Nils Slaatto

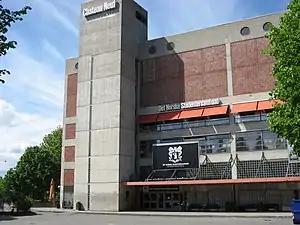
Chateau Neuf

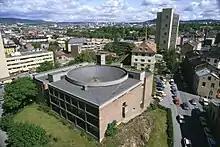
St. Hallvard's Church and Monastery

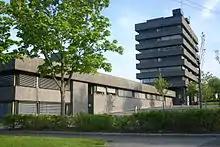
Asker City Hall

Nils Slaatto (22 June 1922 – 16 March 2001) was for more than two decades one of Norway's most prominent and influential architects, having a strong and distinctive impression on Norwegian architecture. Slaatto cooperated with Kjell Lund in an architectural firm partnership for many years.